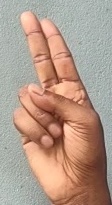
ASL sign: U